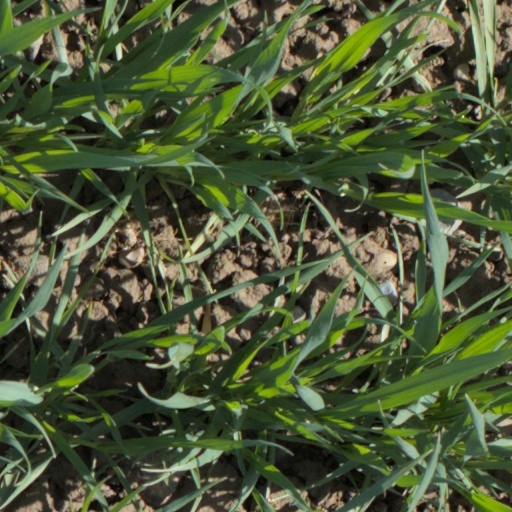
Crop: wheat